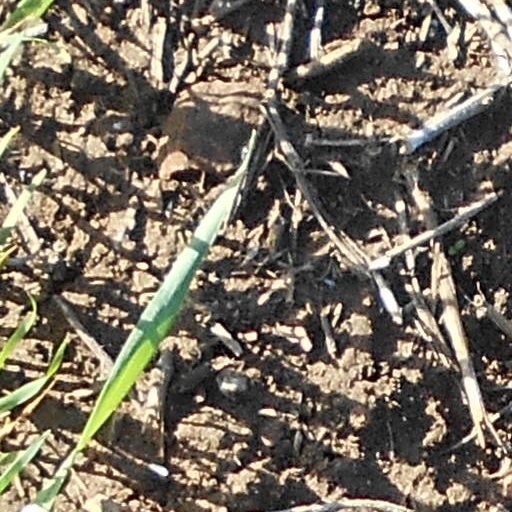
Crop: wheat